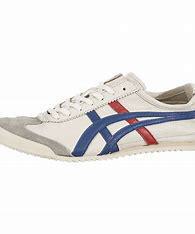
Brand: Asics
Model: Onitsuka Tiger Mexico 66